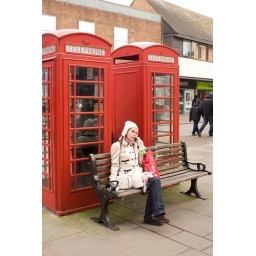
This photo shows the death of the old red phone box replaced by the mobile.